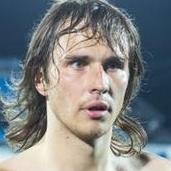
Age: 22